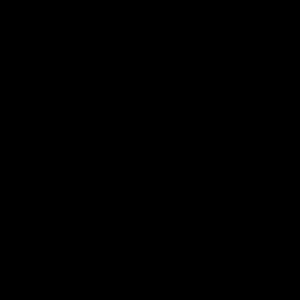
Le polystyrène ou frigolite est le polymère de formule -ₙ-, obtenu par polymérisation du monomère styrène CH₂=CH-Ph.